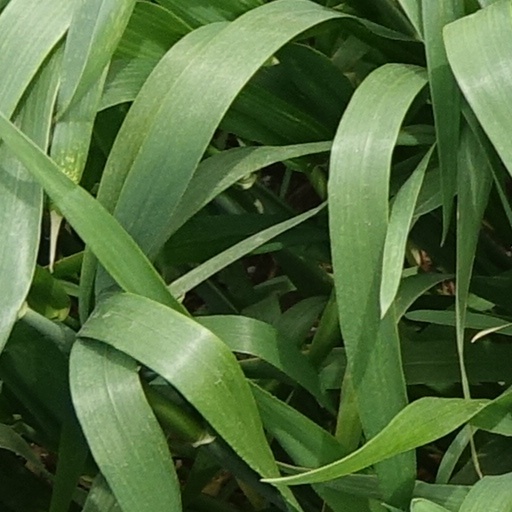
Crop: wheat